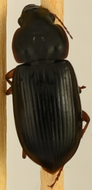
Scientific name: Harpalus pensylvanicus
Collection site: Sterling Site (STER), plot STER_006